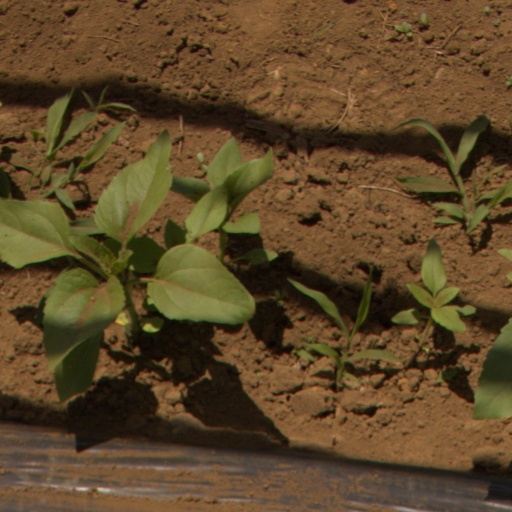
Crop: Jerusalem artichoke